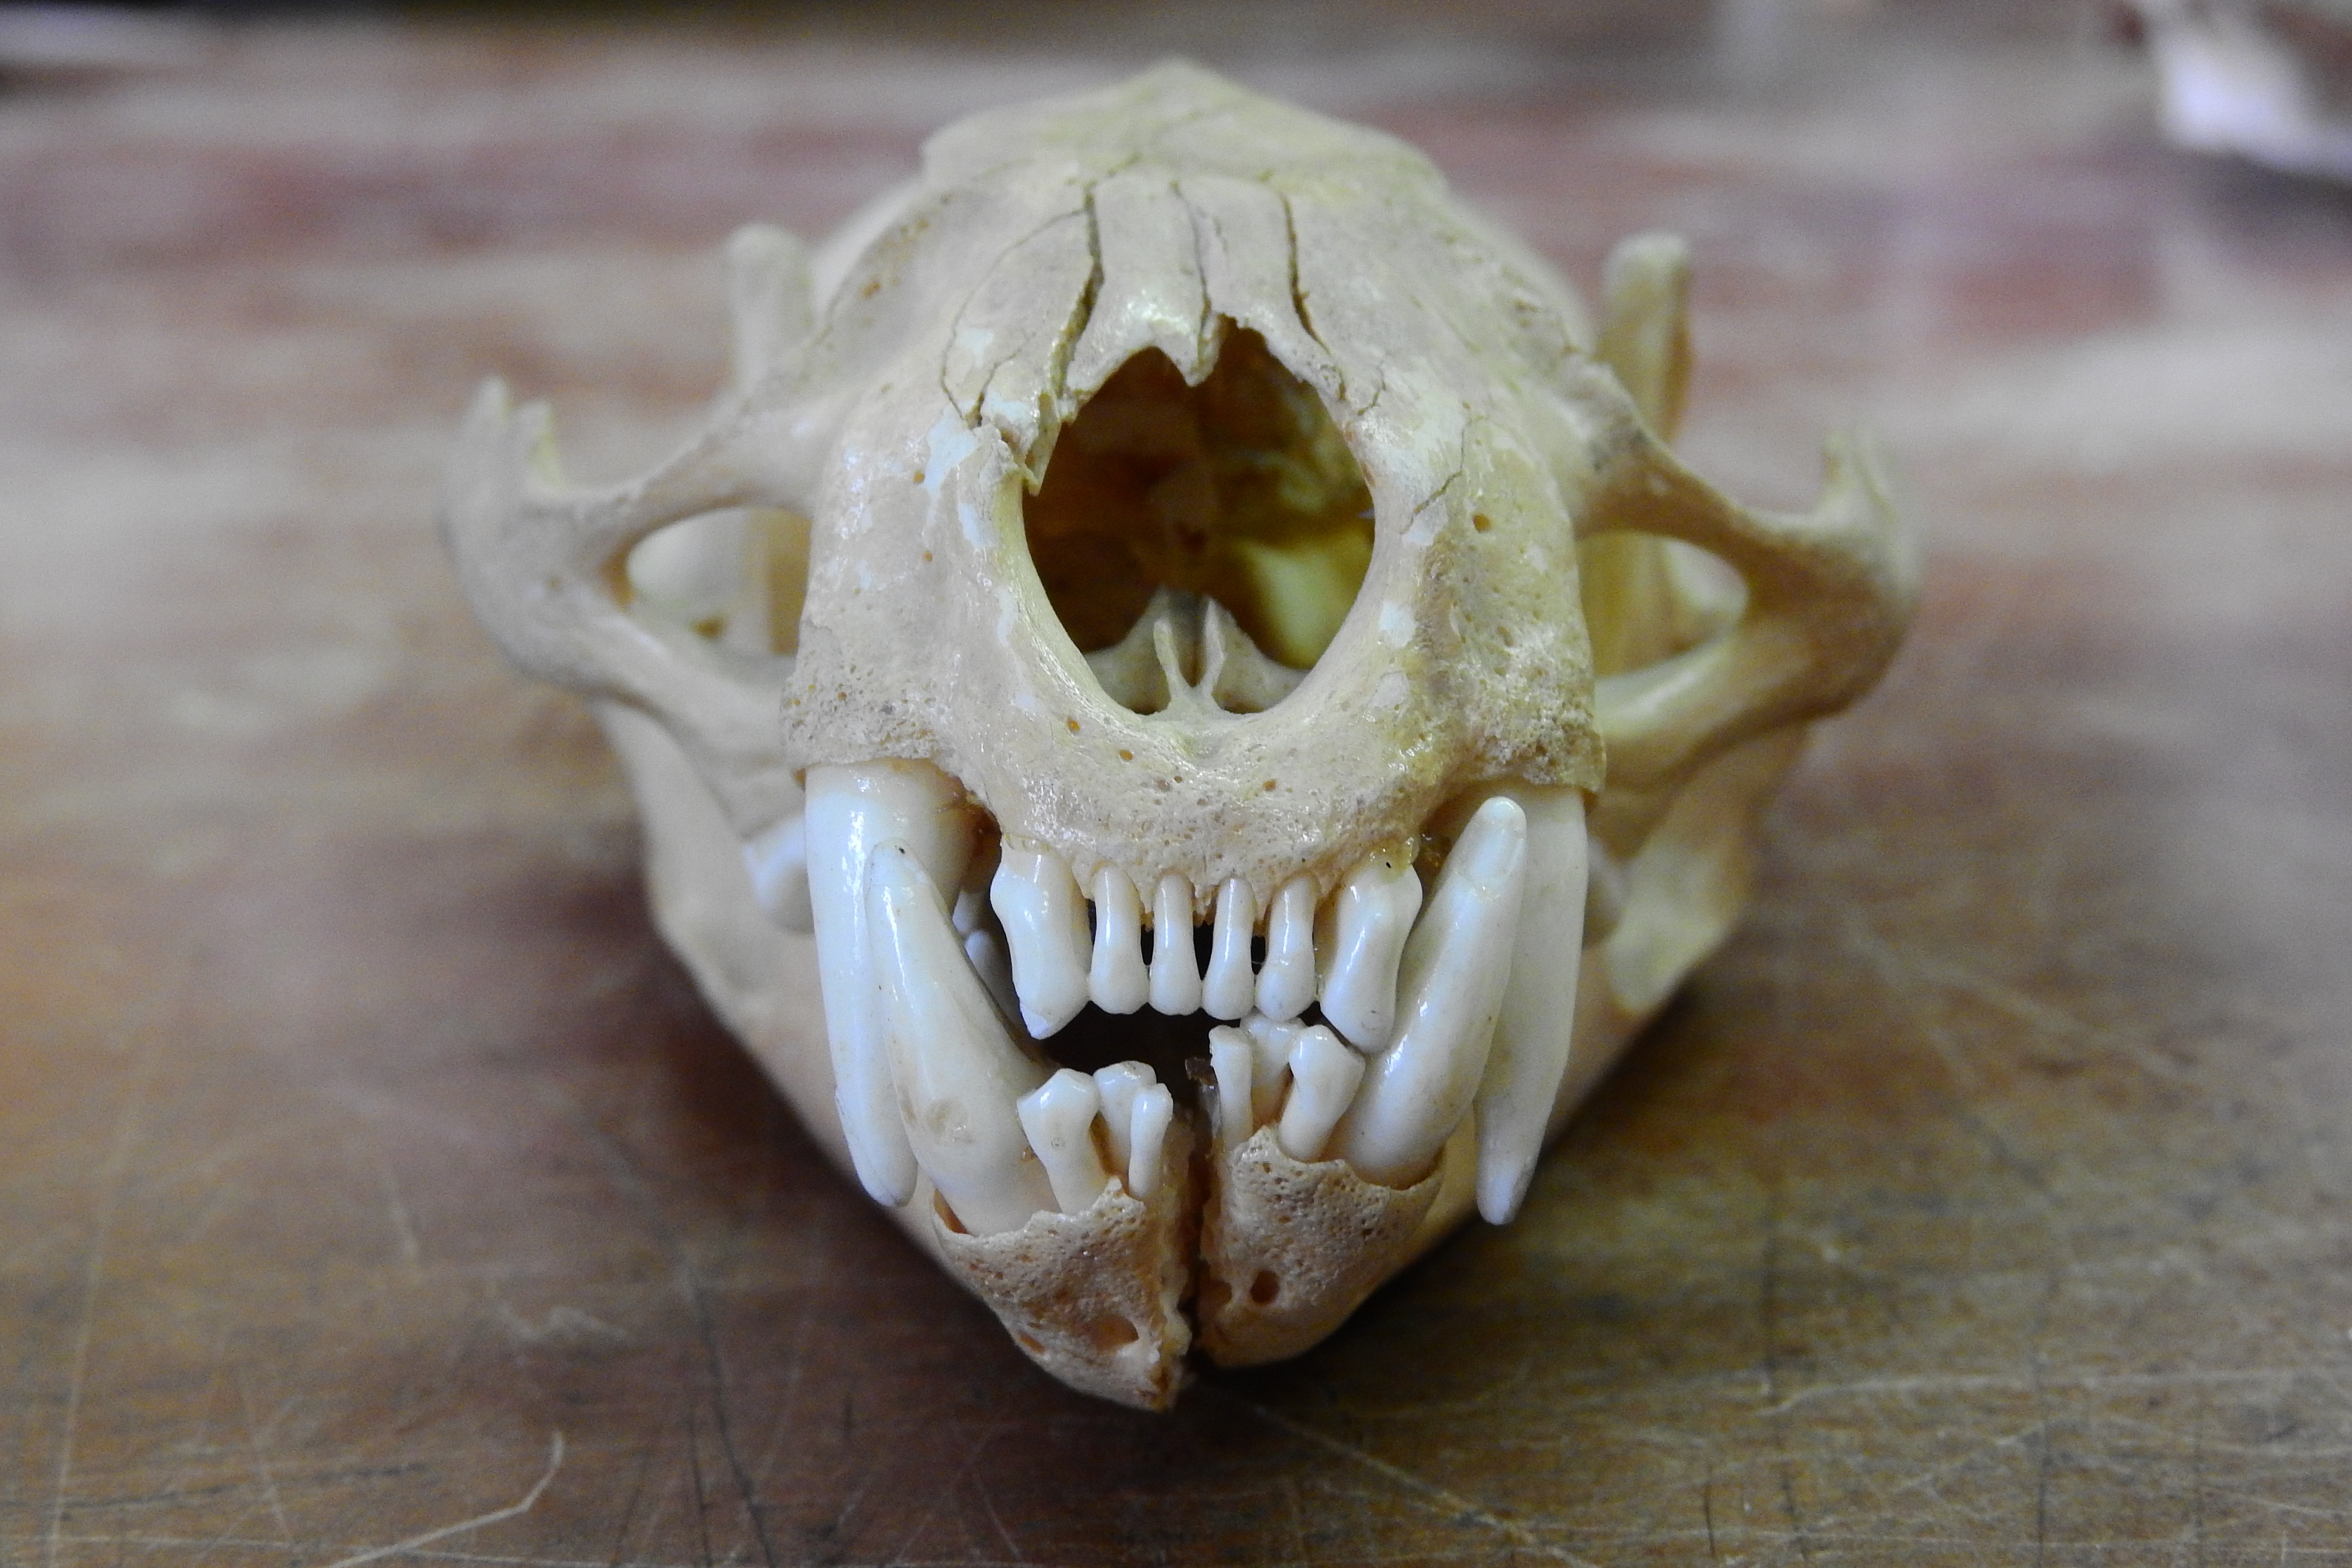
hand, horn, feline, skull, bone, human body, sculpture, art, head, beast, organ, teeth, carving, tooth, macro photography, front teeth, jaw